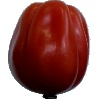
Label: tomato_heart